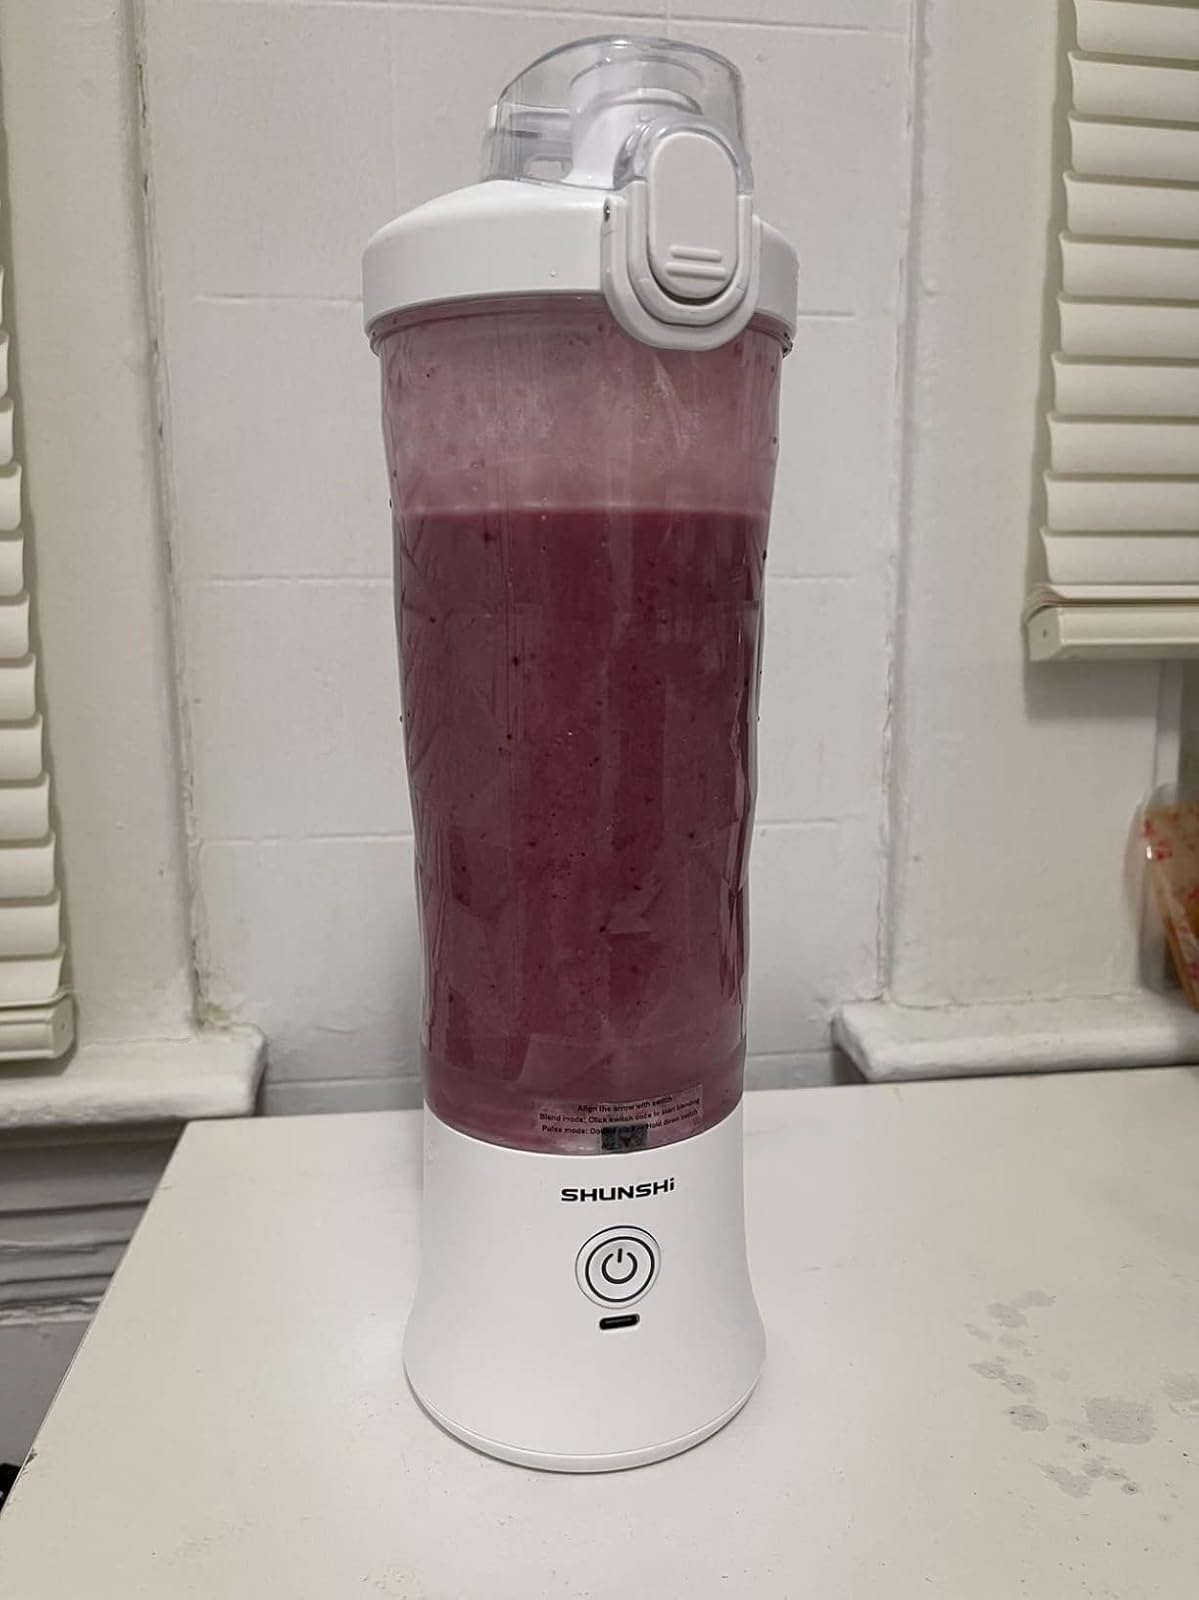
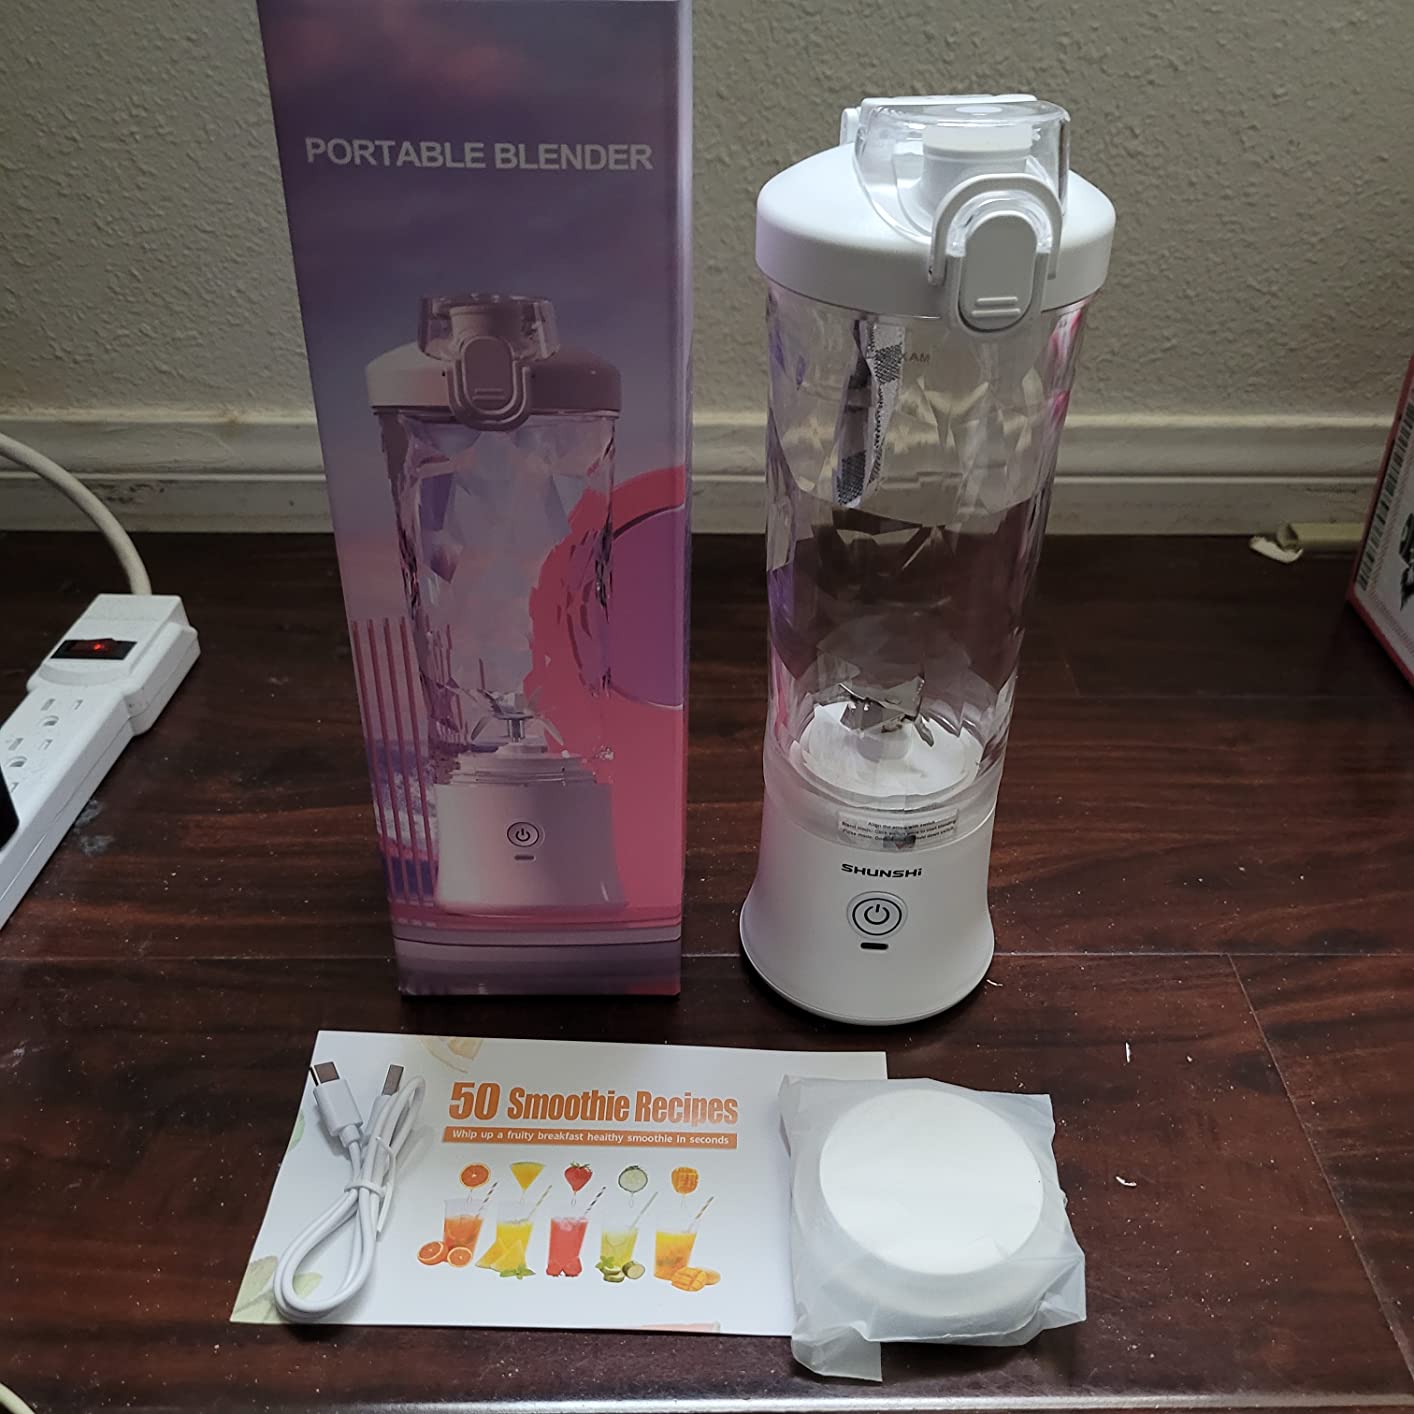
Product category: items_blender
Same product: yes